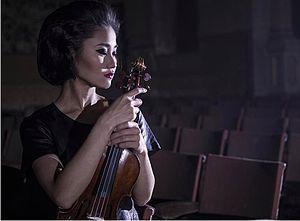
Sayaka Shoji, née le 30 janvier 1983 à Tokyo, est une violoniste classique japonaise.